1915 Sinhalese-Muslim riots

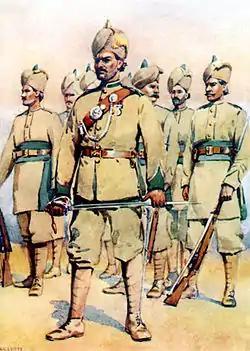
Punjabi Muslims of a British Indian Army Punjab Regiment, 1910.

On 27 January 1915, while the Supreme Court was deliberating, a Buddhist religious procession few miles from the town of Kurunegala was attacked by Moors, as the procession reached a building used by them for worship. Kurunegala police were called in and arrested 14 Moors on rioting and unlawful assembly, produced before the Police Magistrate.